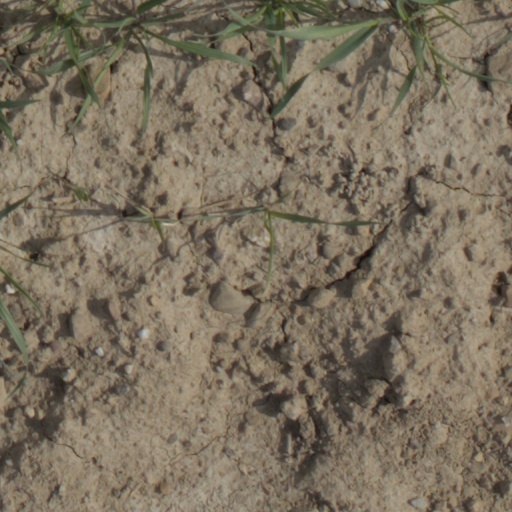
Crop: wheat